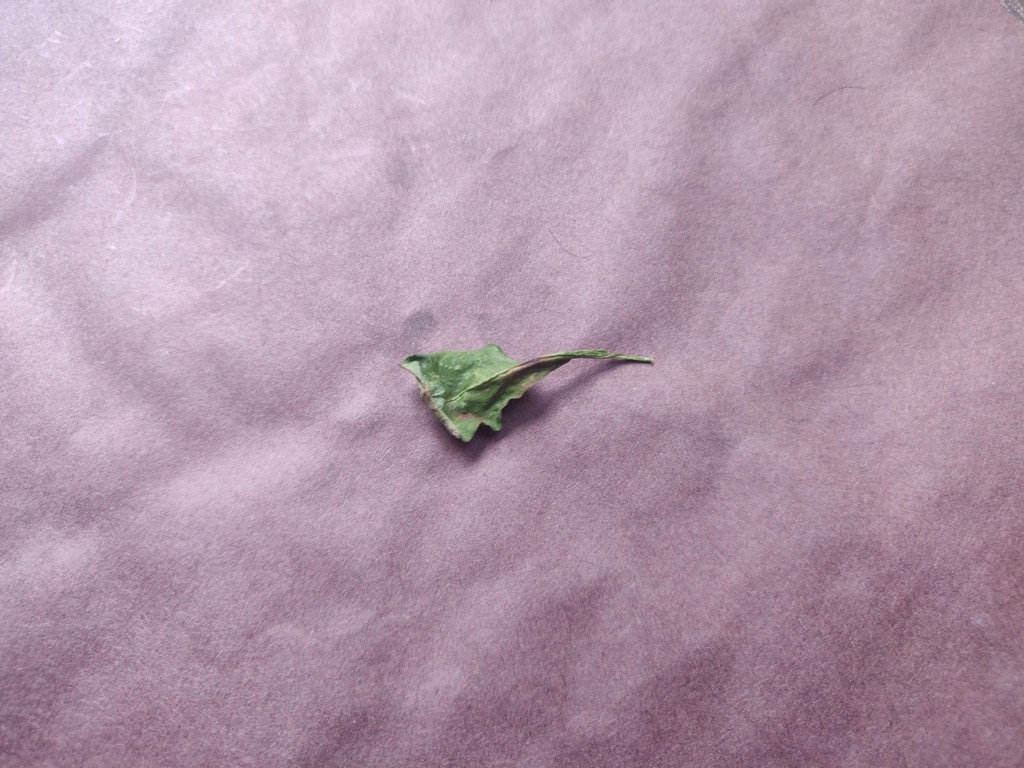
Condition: Dried
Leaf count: single
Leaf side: unknown